Synchrotron light source

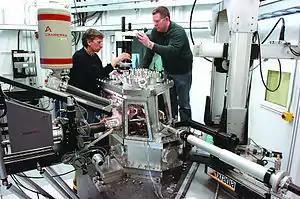
X-ray nanoprobe beamline at the Advanced Photon Source

Synchrotron X-rays can be used for traditional X-ray imaging, phase-contrast X-ray imaging, and tomography. The Ångström-scale wavelength of X-rays enables imaging well below the diffraction limit of visible light, but practically the smallest resolution so far achieved is about 30 nm. Such nanoprobe sources are used for scanning transmission X-ray microscopy (STXM). Imaging can be combined with spectroscopy such as X-ray fluorescence or X-ray absorption spectroscopy in order to map a sample's chemical composition or oxidation state with sub-micron resolution.